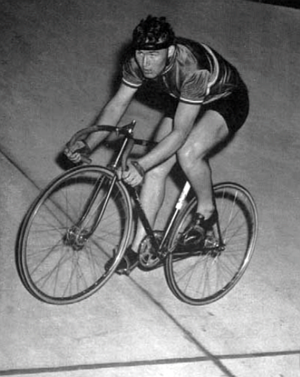
Finale de poursuite cycliste individuelle aux JO de Melbourne, 1er Michel Rousseau (Fr) .
Michel Rousseau est un coureur cycliste français né le 5 février 1936 à Paris et mort le 23 septembre 2016 à Saint-Yrieix-la-Perche.